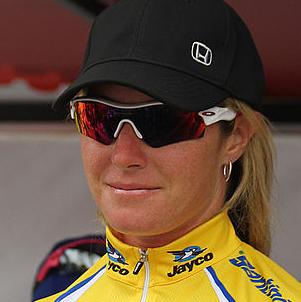
Age: 28